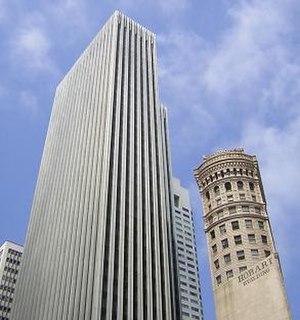
La liste des plus hautes constructions de San Francisco classe par hauteur les gratte-ciel édifiés dans les limites de la commune de San Francisco en Californie. Actuellement, le plus haut immeuble de la ville est la Transamerica Pyramid, qui mesure 260 mètres et qui est le 32ᵉ gratte-ciel le plus haut des États-Unis. Le deuxième plus grand immeuble s’appelle 555 California Street : il abrite les bureaux du Bank of America Center.